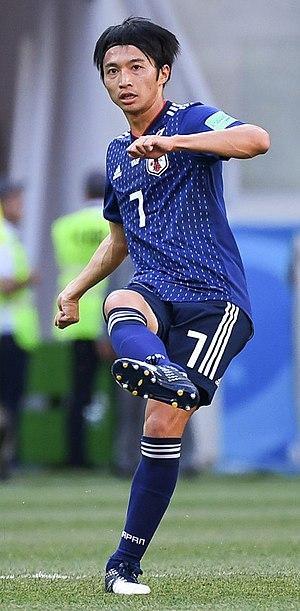
Gaku Shibasaki, né le 28 mai 1992 à Noheji, est un footballeur international japonais évoluant au poste de milieu de terrain au Deportivo La Corogne.